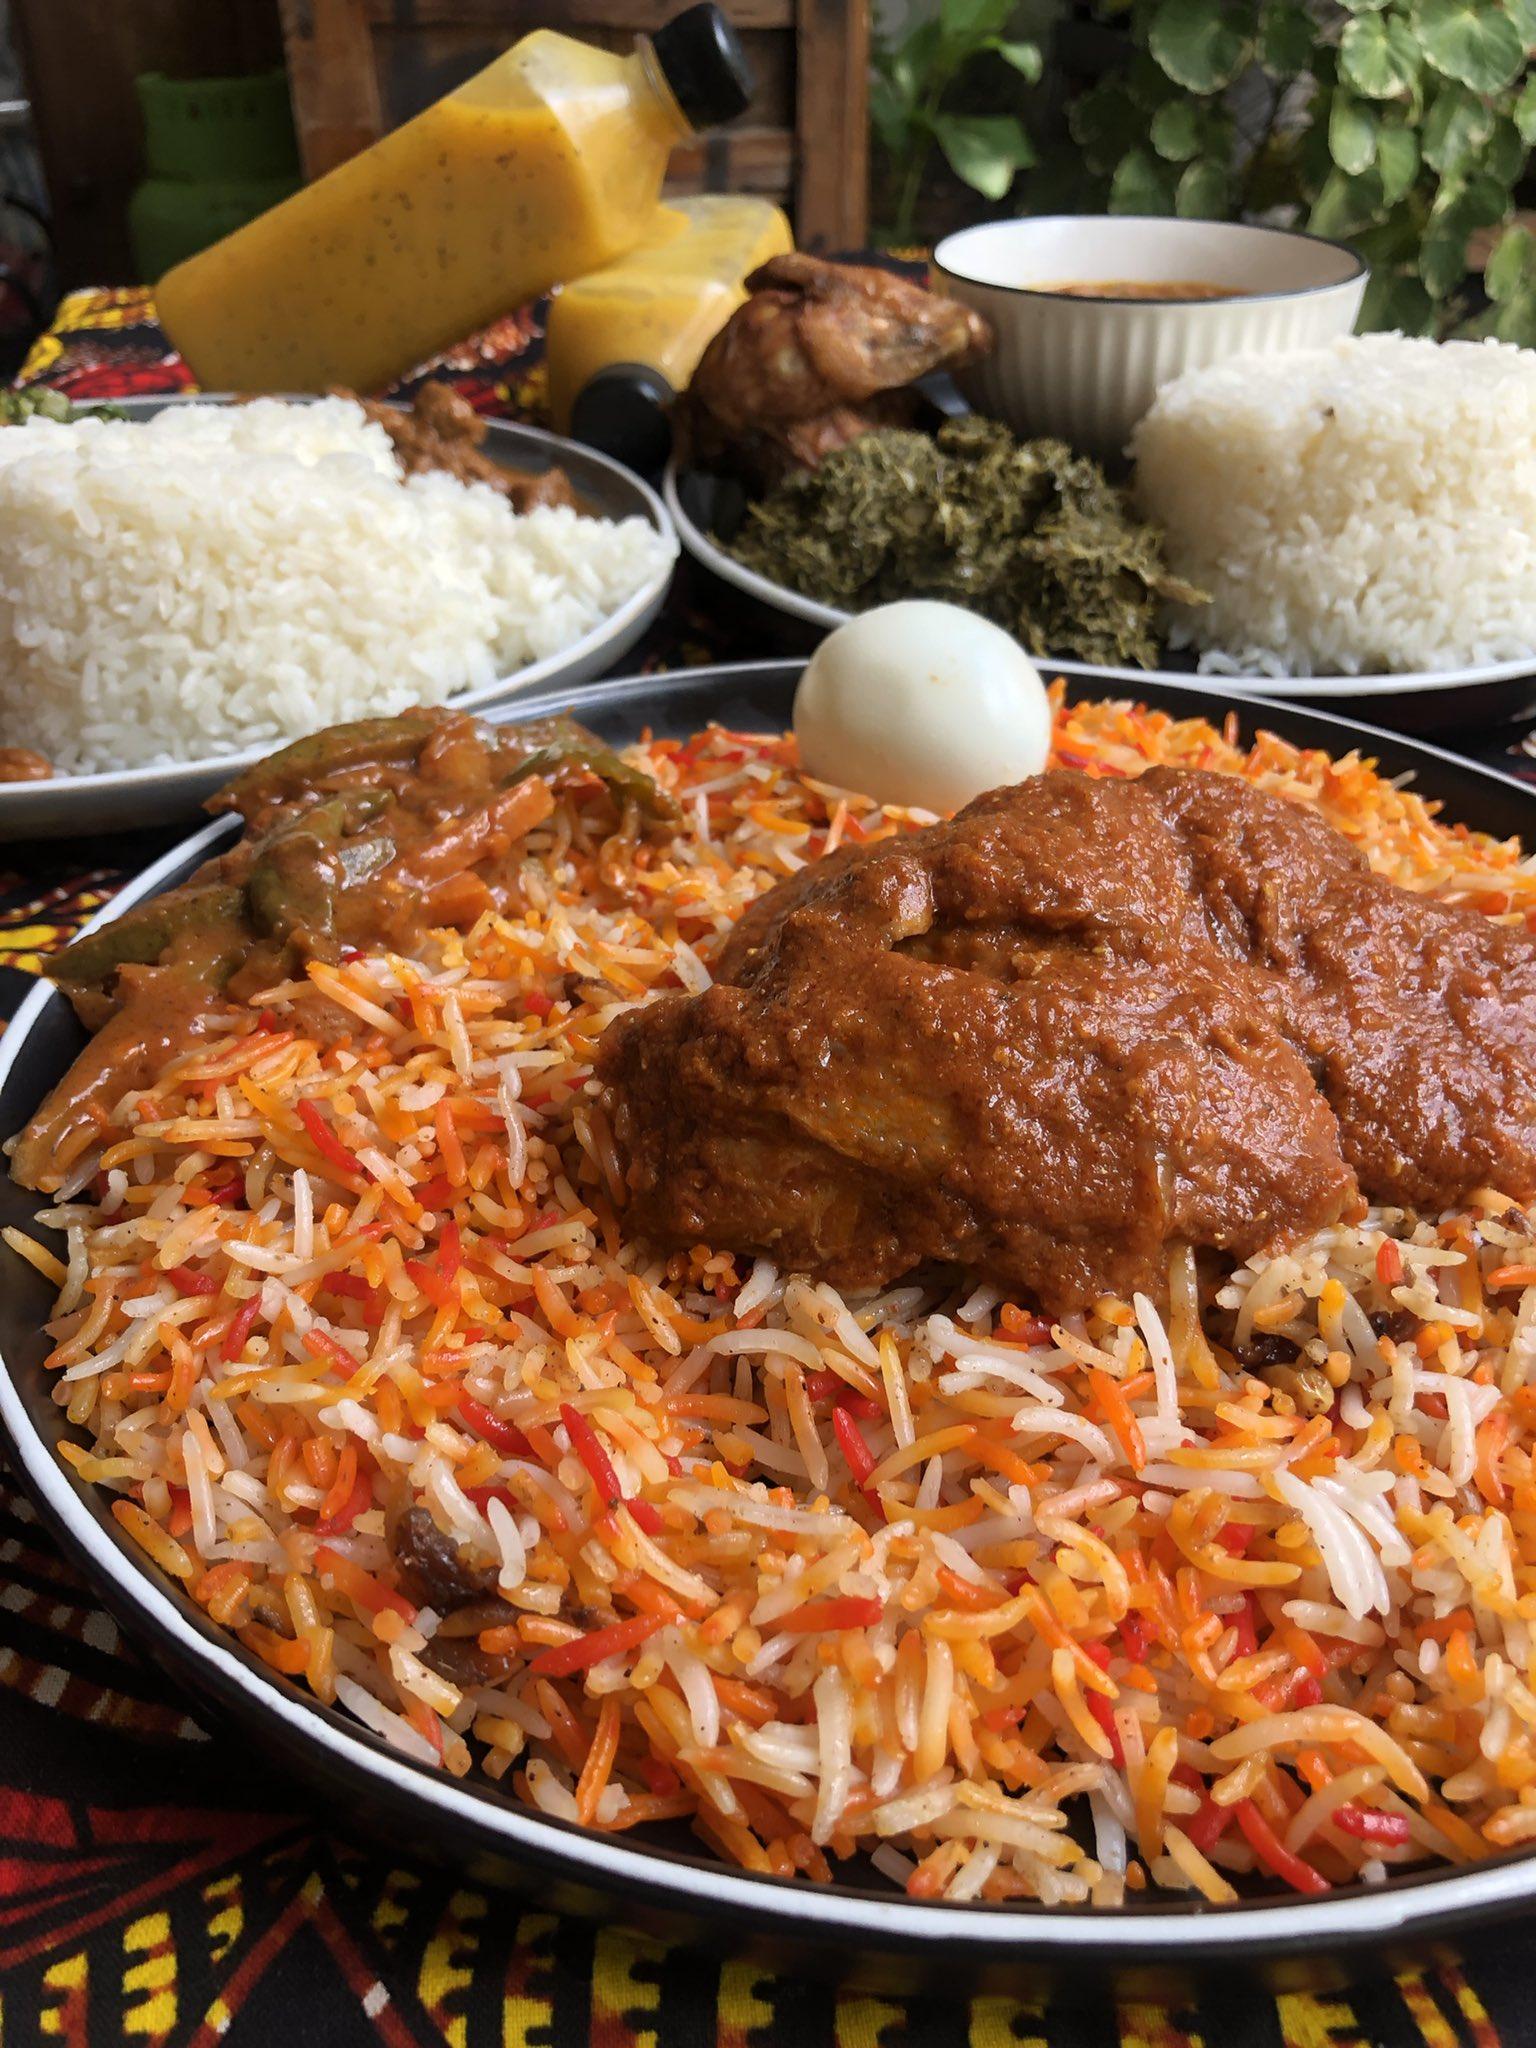
Masahani yaliyo jaa aina ya vyakula ikiwemo mchele nyeupe, wenye rangi mbili, rojo ya nyama, yai la kuchemshwa, mboga za kienyeji, kuku pamoja na bakuli kilichowekwa supu, sharobati ipo kando.